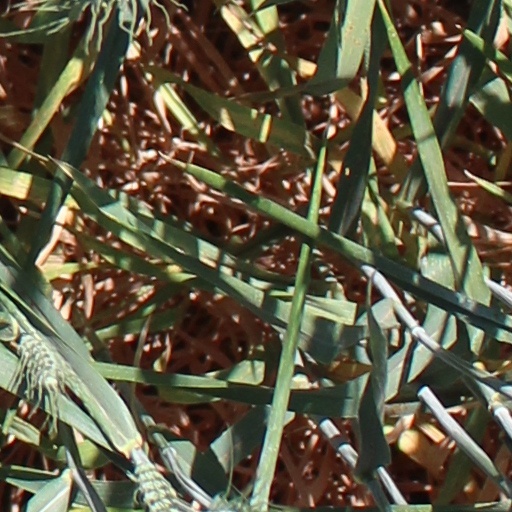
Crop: wheat